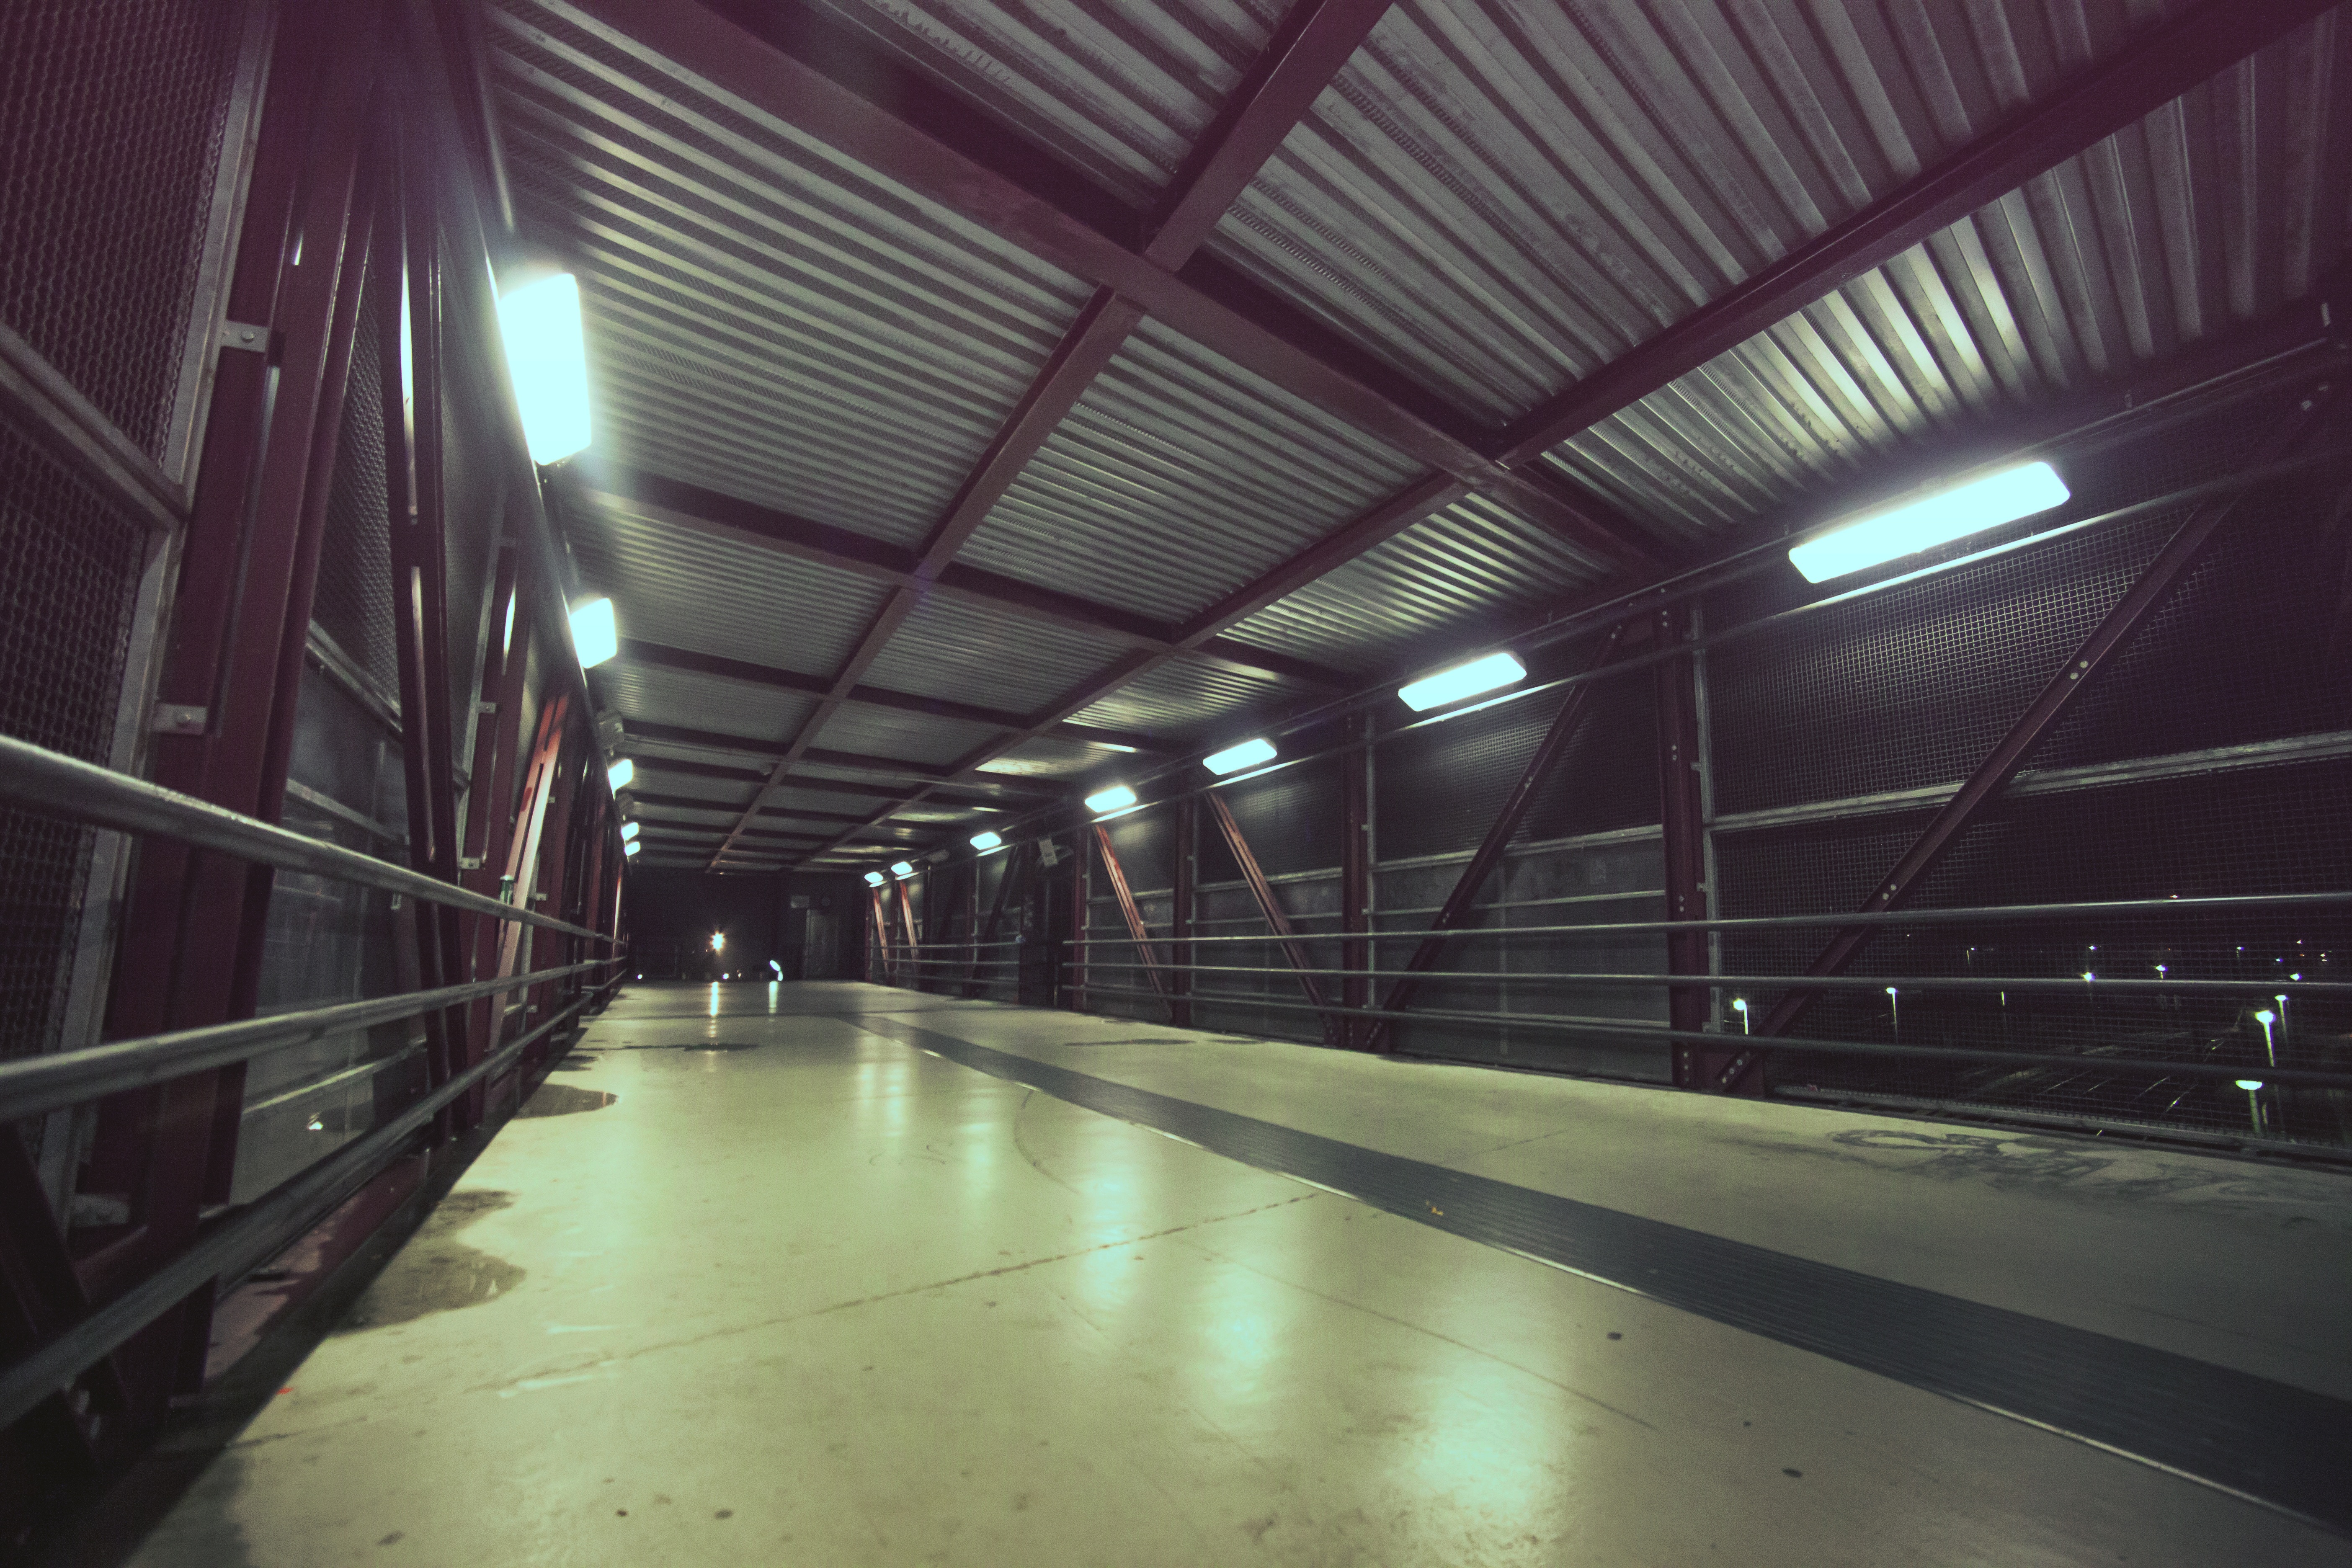
light, bridge, city, urban, tunnel, subway, transport, hall, industrial, public transport, lights, infrastructure, hangar